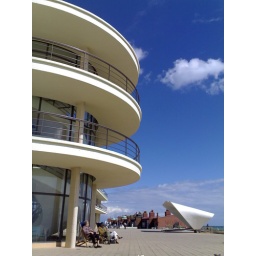
classic British Art Deco building in Bexhill-on-Sea, Sussex, on the south coast of England